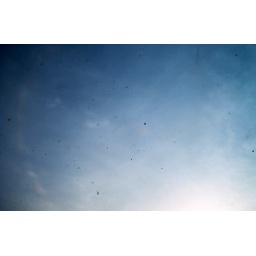
I should carry a dirty window around with me everywhere I go!